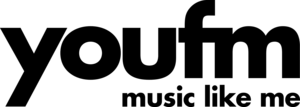
You FM est une radio publique régionale allemande destinée à la jeunesse, appartenant au groupe Hessischer Rundfunk.